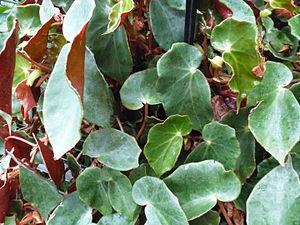
Begonia epipsila Brade. Conservatoire du bégonia, Rochefort-sur-Mer, Charente-Maritime (17), France, Europe.
Begonia epipsila est une espèce de plantes de la famille des Begoniaceae. Ce bégonia est originaire du Brésil. L'espèce fait partie de la section Pritzelia. Elle a été décrite en 1948 par Alexander Curt Brade. L'épithète spécifique epipsila est formée à partir du grec epi, qui signifie sur ou au-dessus, et de psilo, glabre, donc « sans poils dessus », par référence au feuillage lisse en surface.